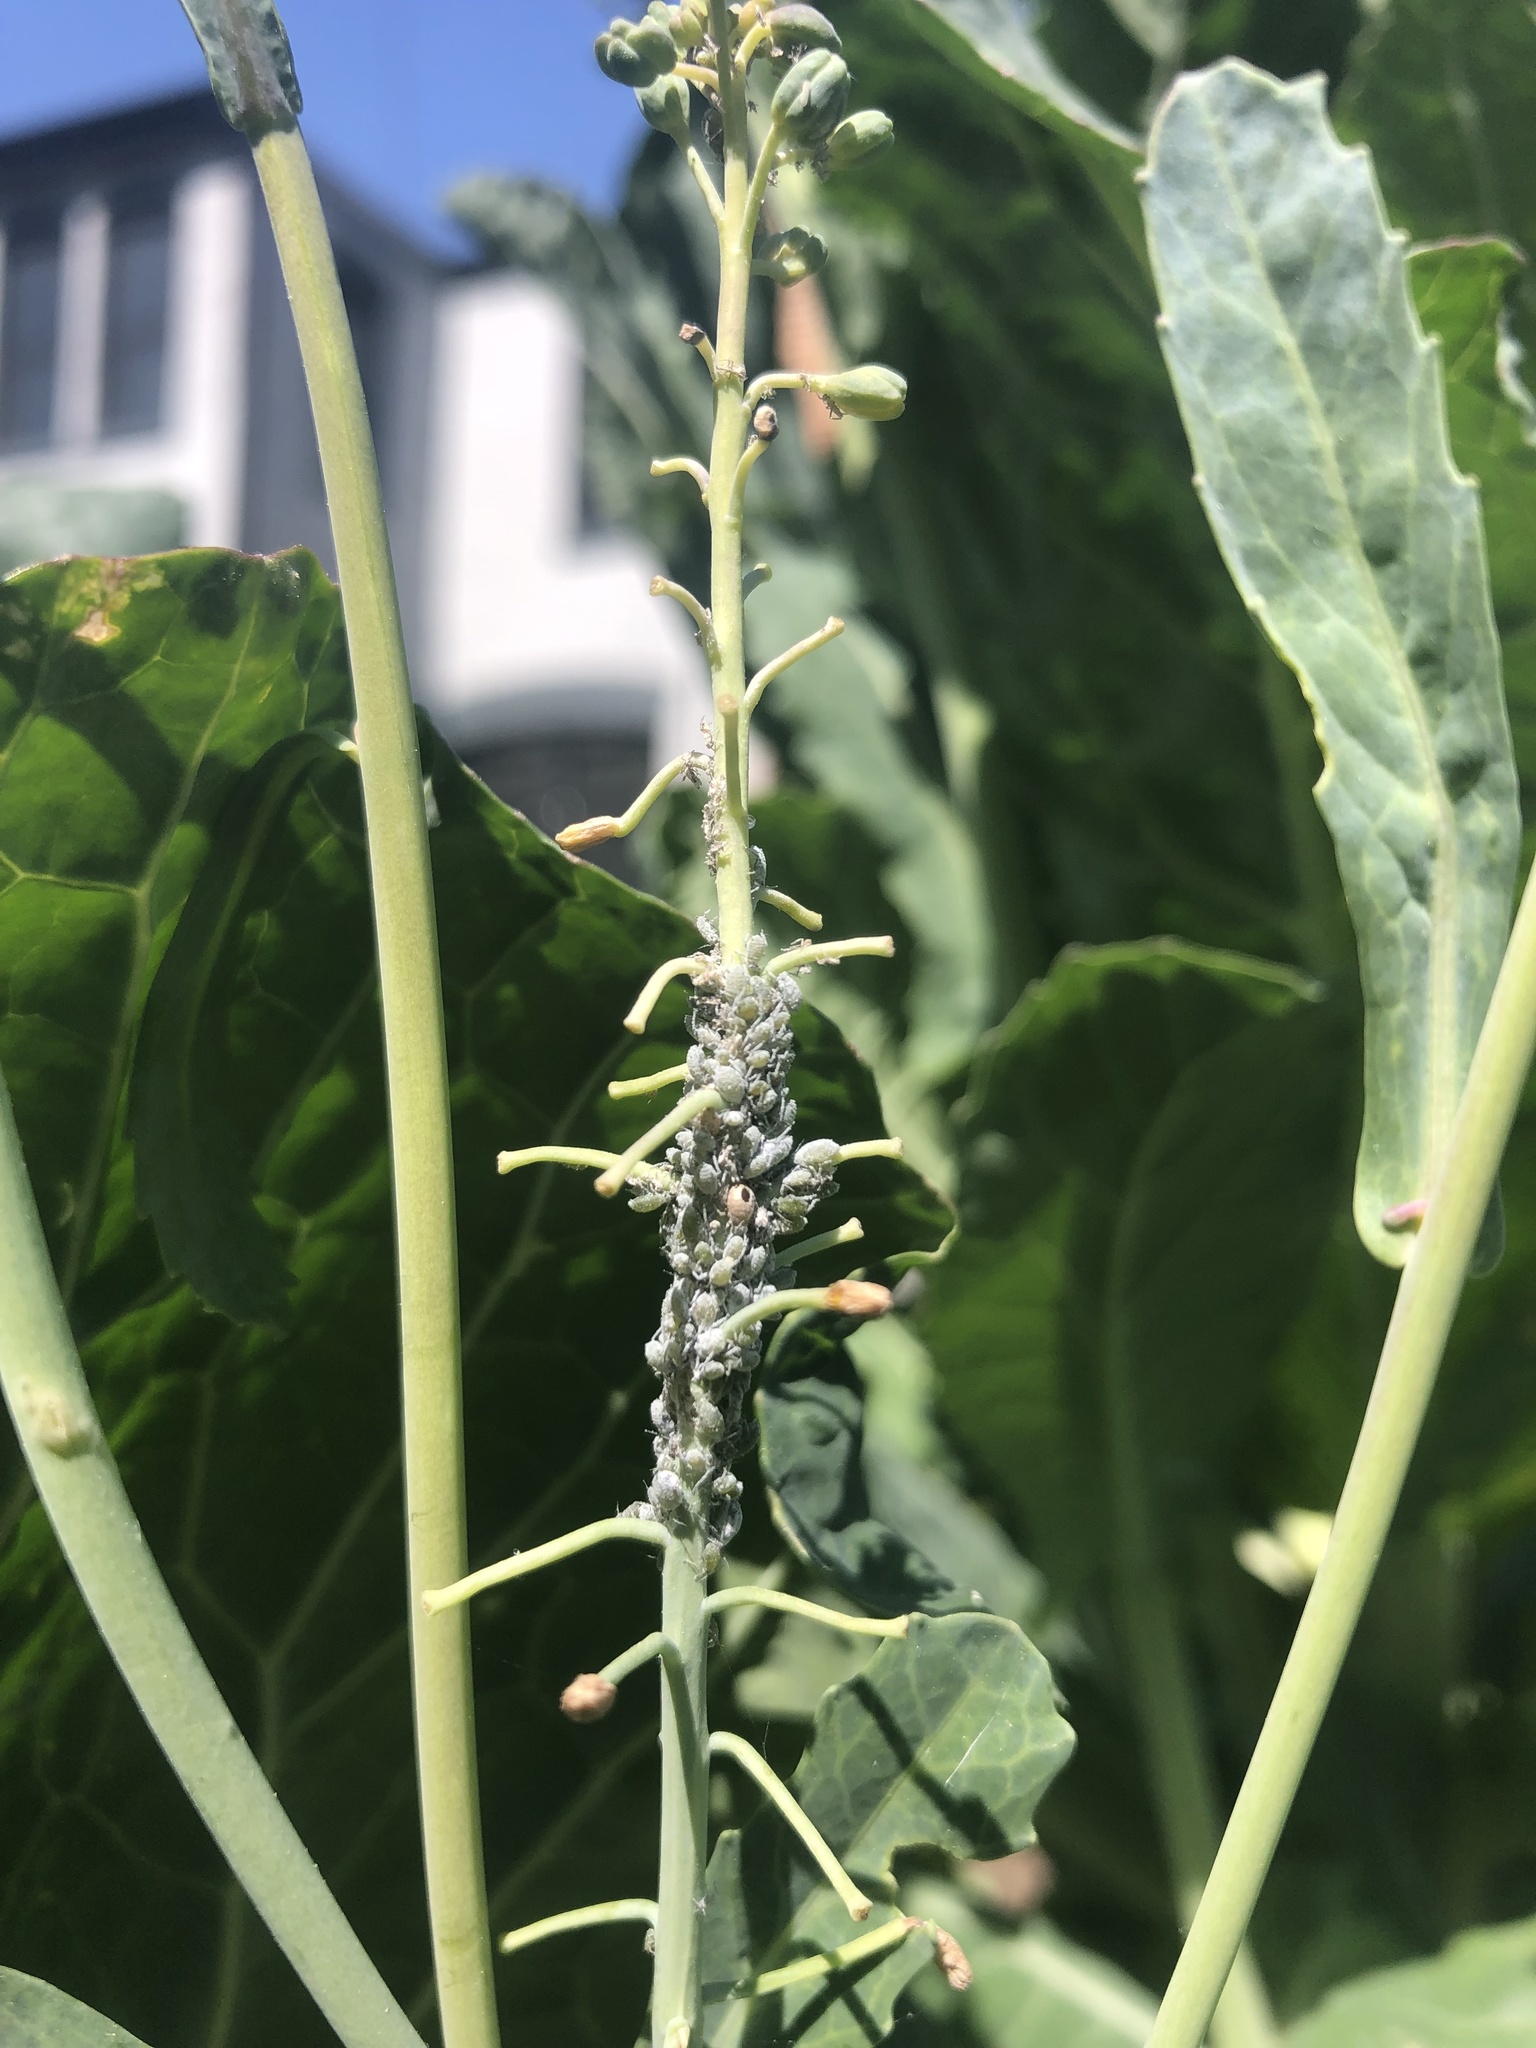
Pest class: cabbage_aphid